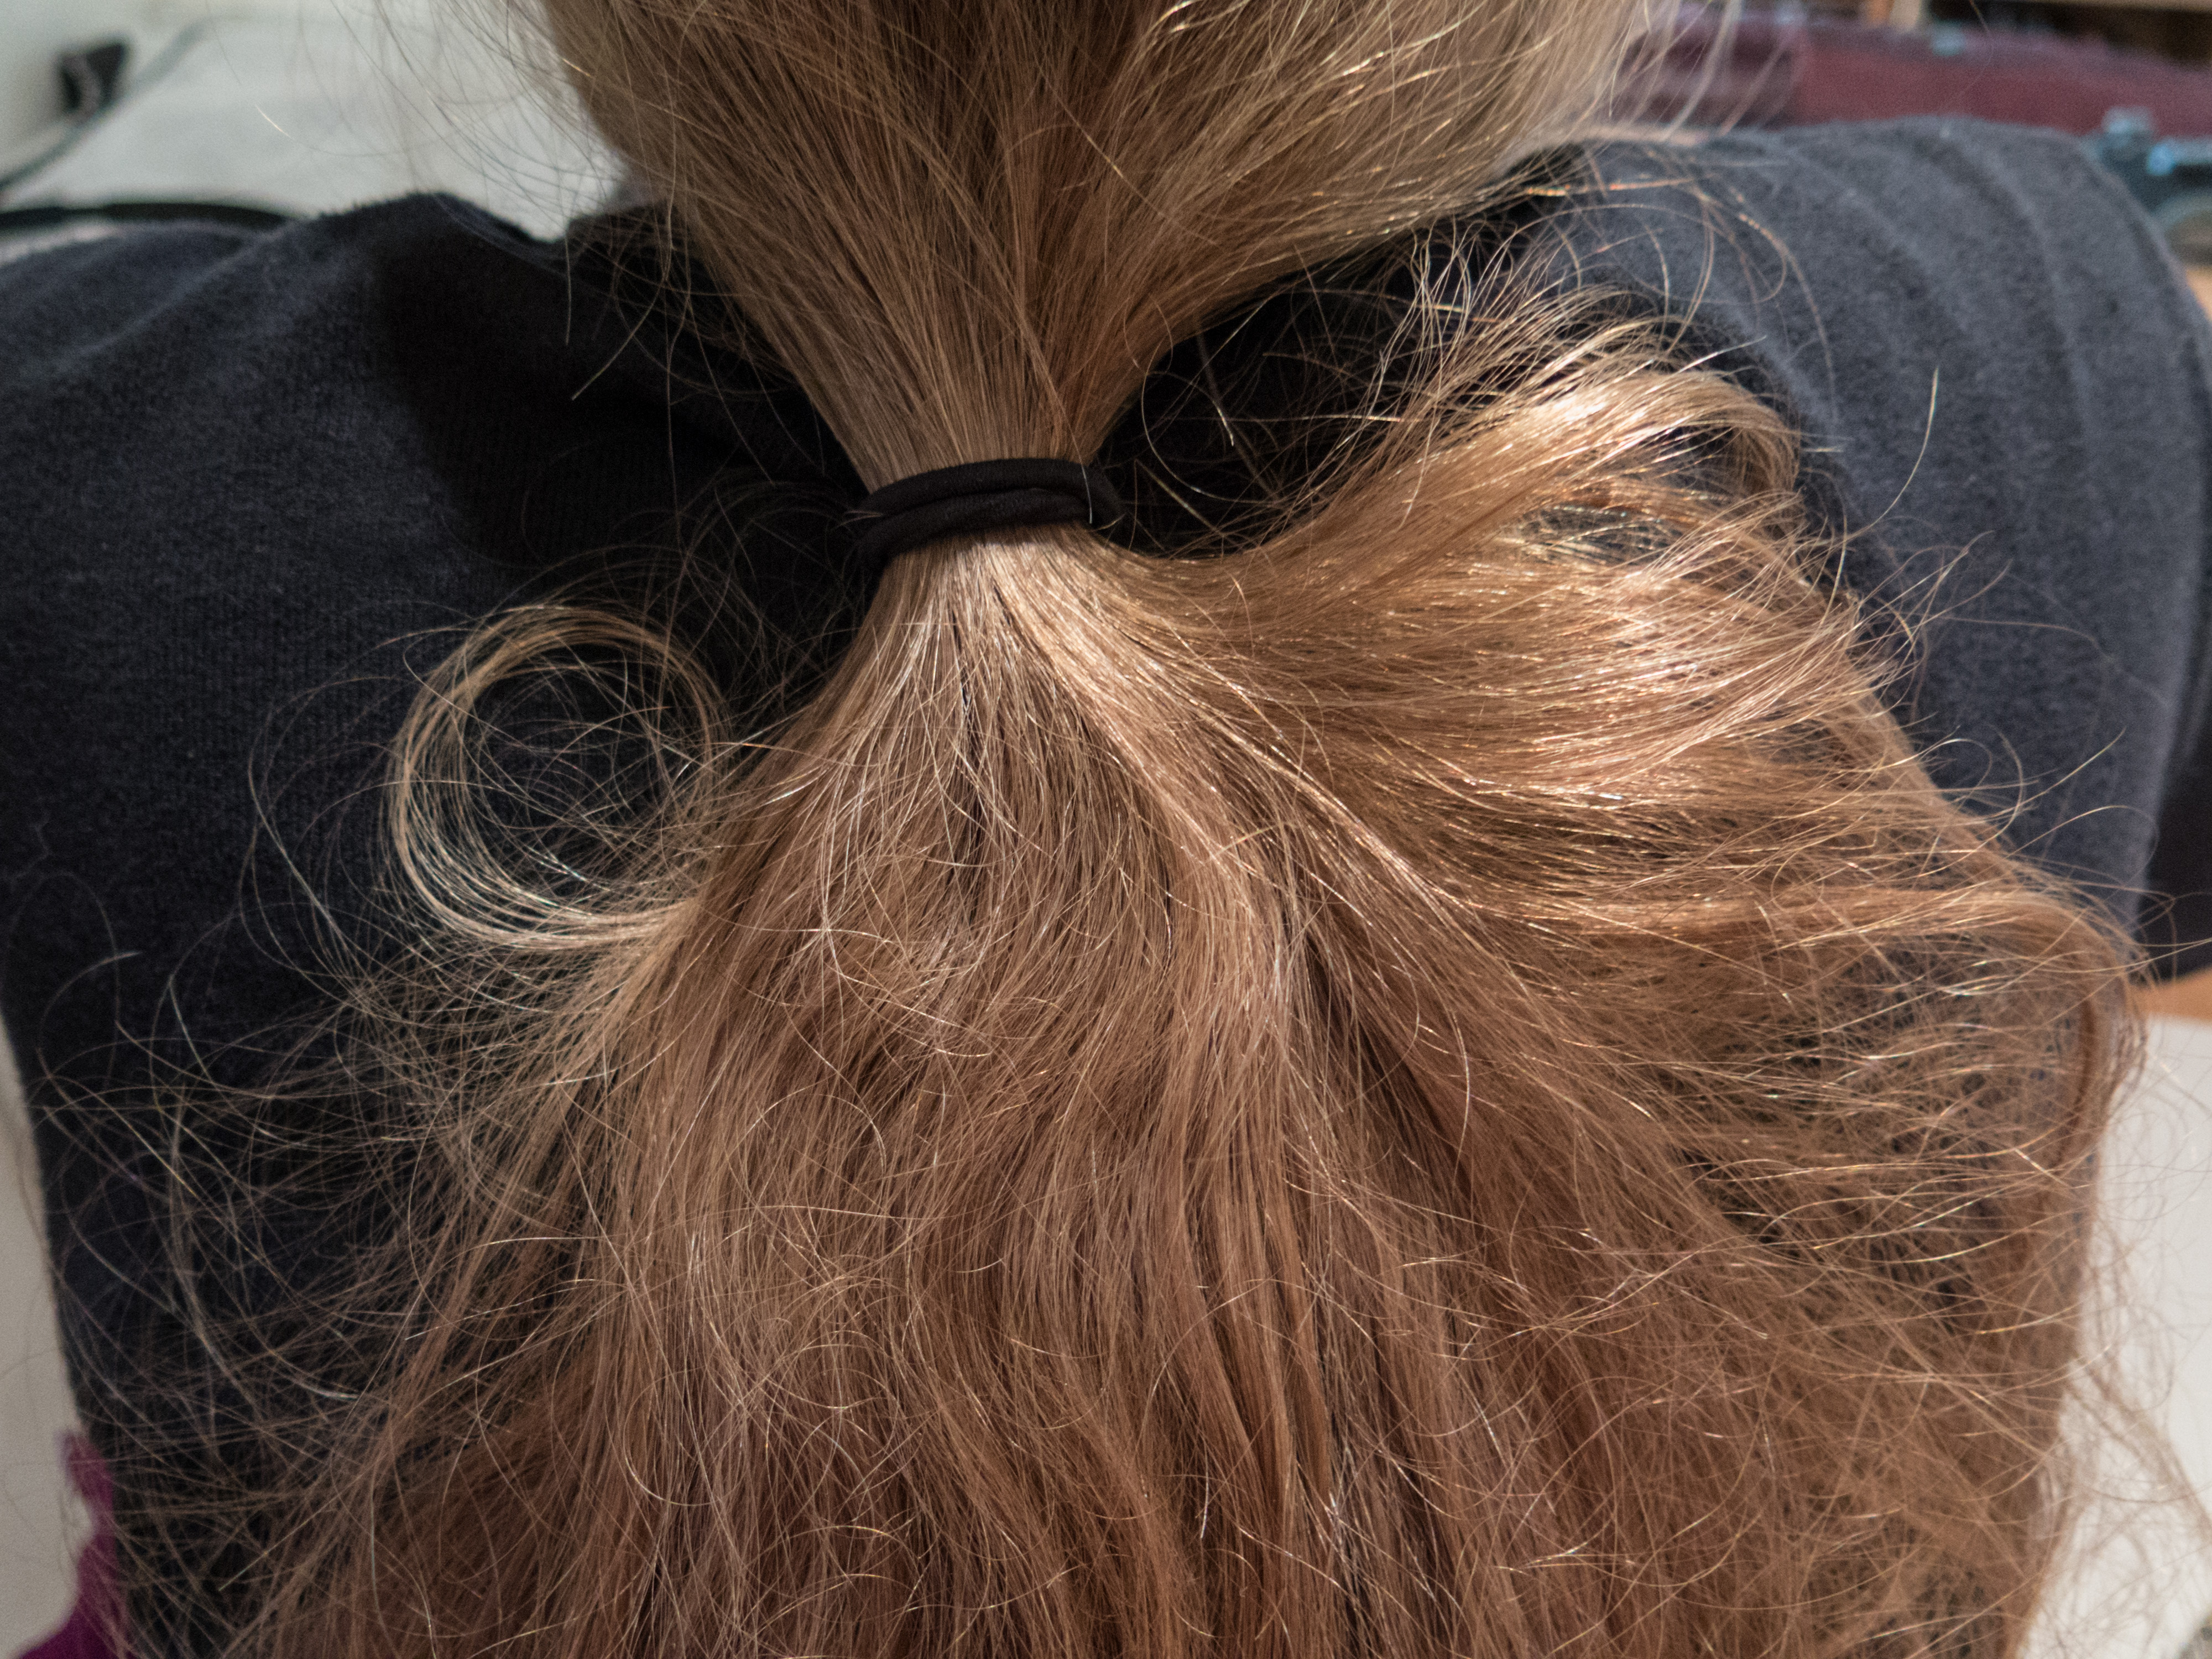
hair, brown, clothing, hairstyle, long hair, eye, head, costume, curls, hairtie, brown hair, hair coloring, fashion accessory, hair accessory